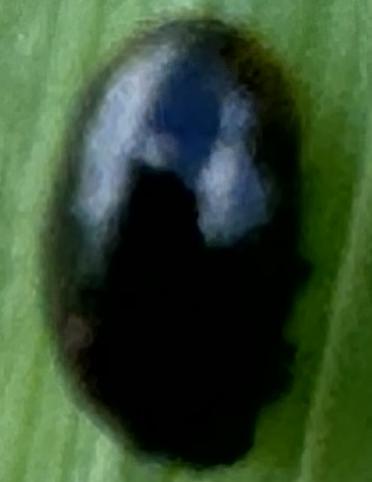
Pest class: cereal_leaf_beetle